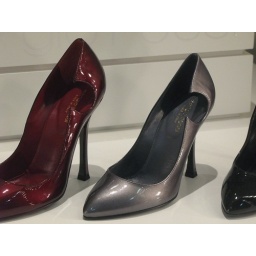
I loved all the shoe stores in New York. The window displays had me drooling.